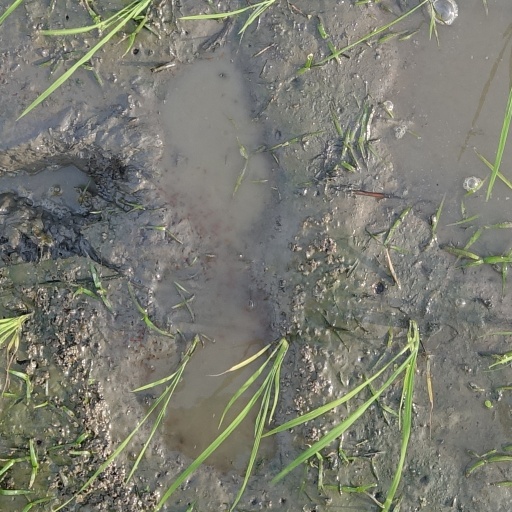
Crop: rice